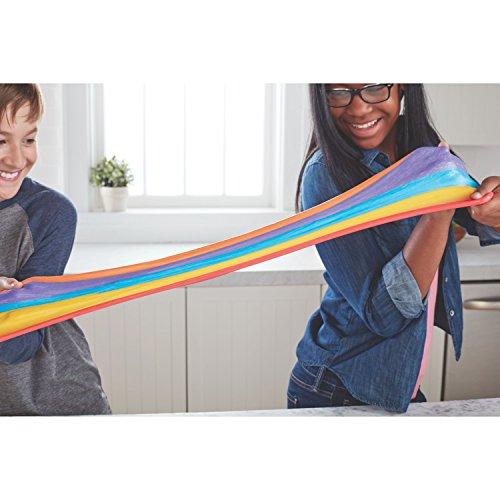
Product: Elmer’s Rainbow Glitter Glue Pen Set, Assorted Colors, 0.356 Ounces Each, 50 Count - Great For Making Slime
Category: Arts, Crafts & Sewing | Crafting | Craft Supplies | Adhesives | Art Glues & Pastes
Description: Rainbow of 50 glitter pens add a sparkly pop to Slime, writing, and art.
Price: $37.68